Wizards at War

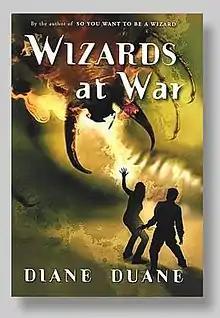
Cover art for "Wizards at War"

Wizards at War is the eighth book in the Young Wizards series by American-Irish writer Diane Duane. In this book, for the first time in a millennia, the wizards would have to go to war...